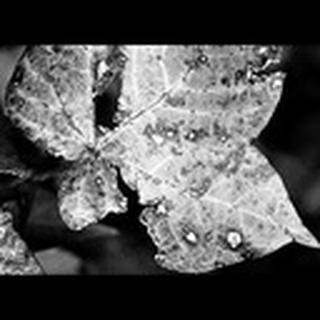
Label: cotton_bacterial_blight